Polychlorinated dibenzodioxins

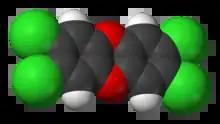
Space-filling model of 2,3,7,8-tetrachlorodibenzodioxin

2,3,7,8-Tetrachlorodibenzodioxin (TCDD) is considered the most toxic of the congeners (for the mechanism of action, see 2,3,7,8-Tetrachlorodibenzodioxin and Aryl hydrocarbon receptor). Other dioxin congeners including PCDFs and PCBs with dioxin-like toxicity, are given a toxicity rating from 0 to 1, where TCDD = 1 (see Dioxins and dioxin-like compounds). This toxicity rating is called the Toxic Equivalence Factor concept, or TEF. TEFs are consensus values and, because of the strong species dependence for toxicity, are listed separately for mammals, fish, and birds. TEFs for mammalian species are generally applicable to human risk calculations. The TEFs have been developed from detailed assessment of literature data to facilitate both risk assessment and regulatory control. Many other compounds may also have dioxin-like properties, particularly non-ortho PCBs, one of which has a TEF as high as 0.1.